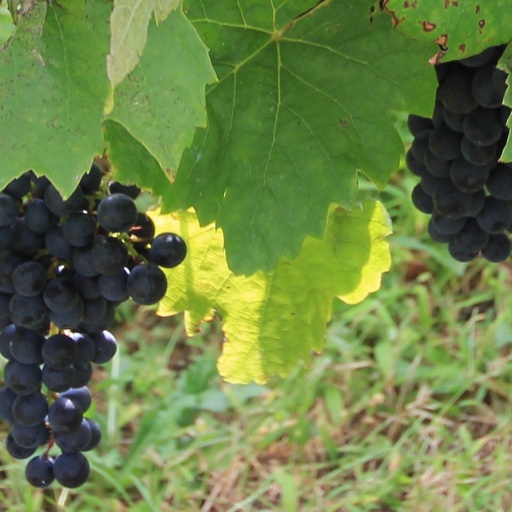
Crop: grape